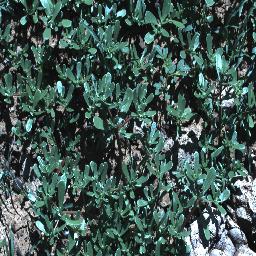
Label: negative